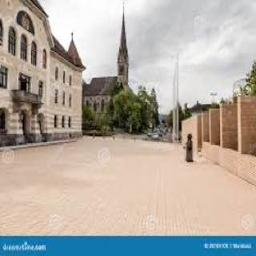
Kathedrale St. Florin